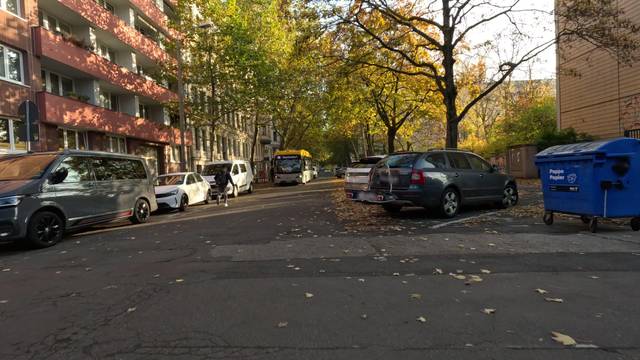
Region: Germany
Coordinates: 51.328, 12.371